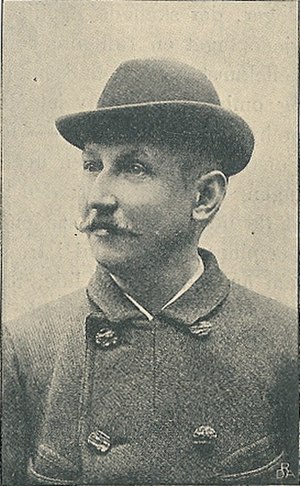
Sophus Bauditz
Sophus Gustav Bauditz var en dansk skolemand, forfatter og dramatiker.